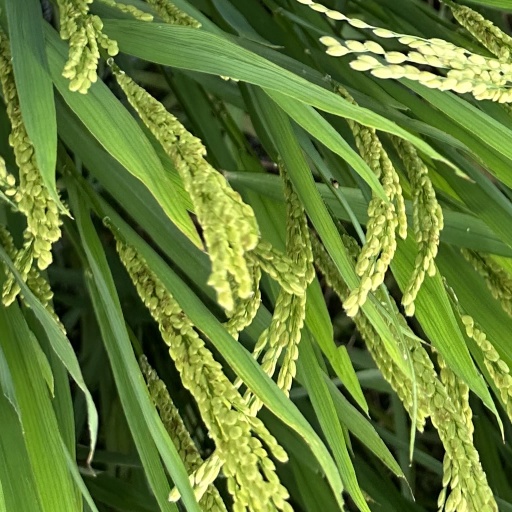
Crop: rice